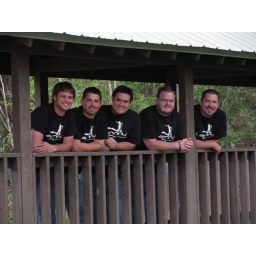
bridge in red river